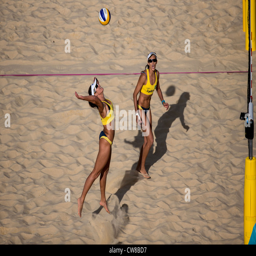
l - and beach volleyball player competing